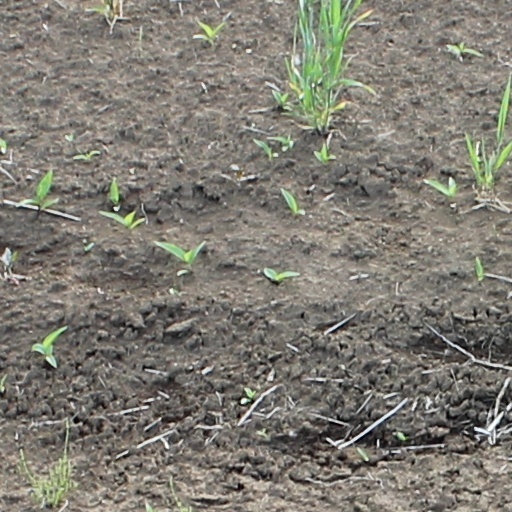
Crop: wheat